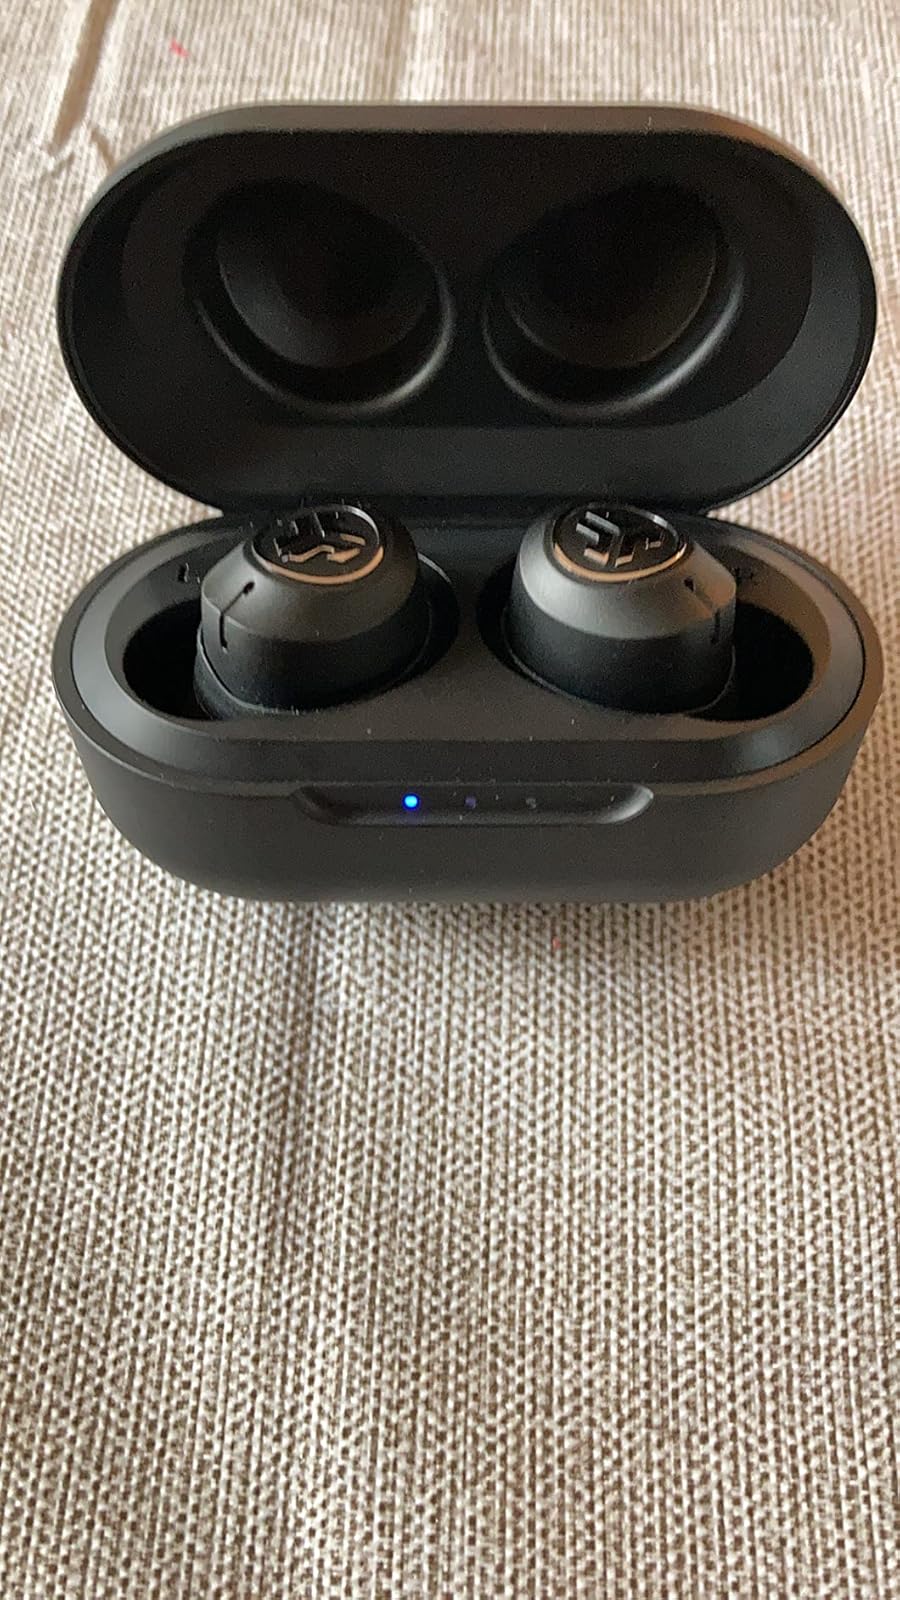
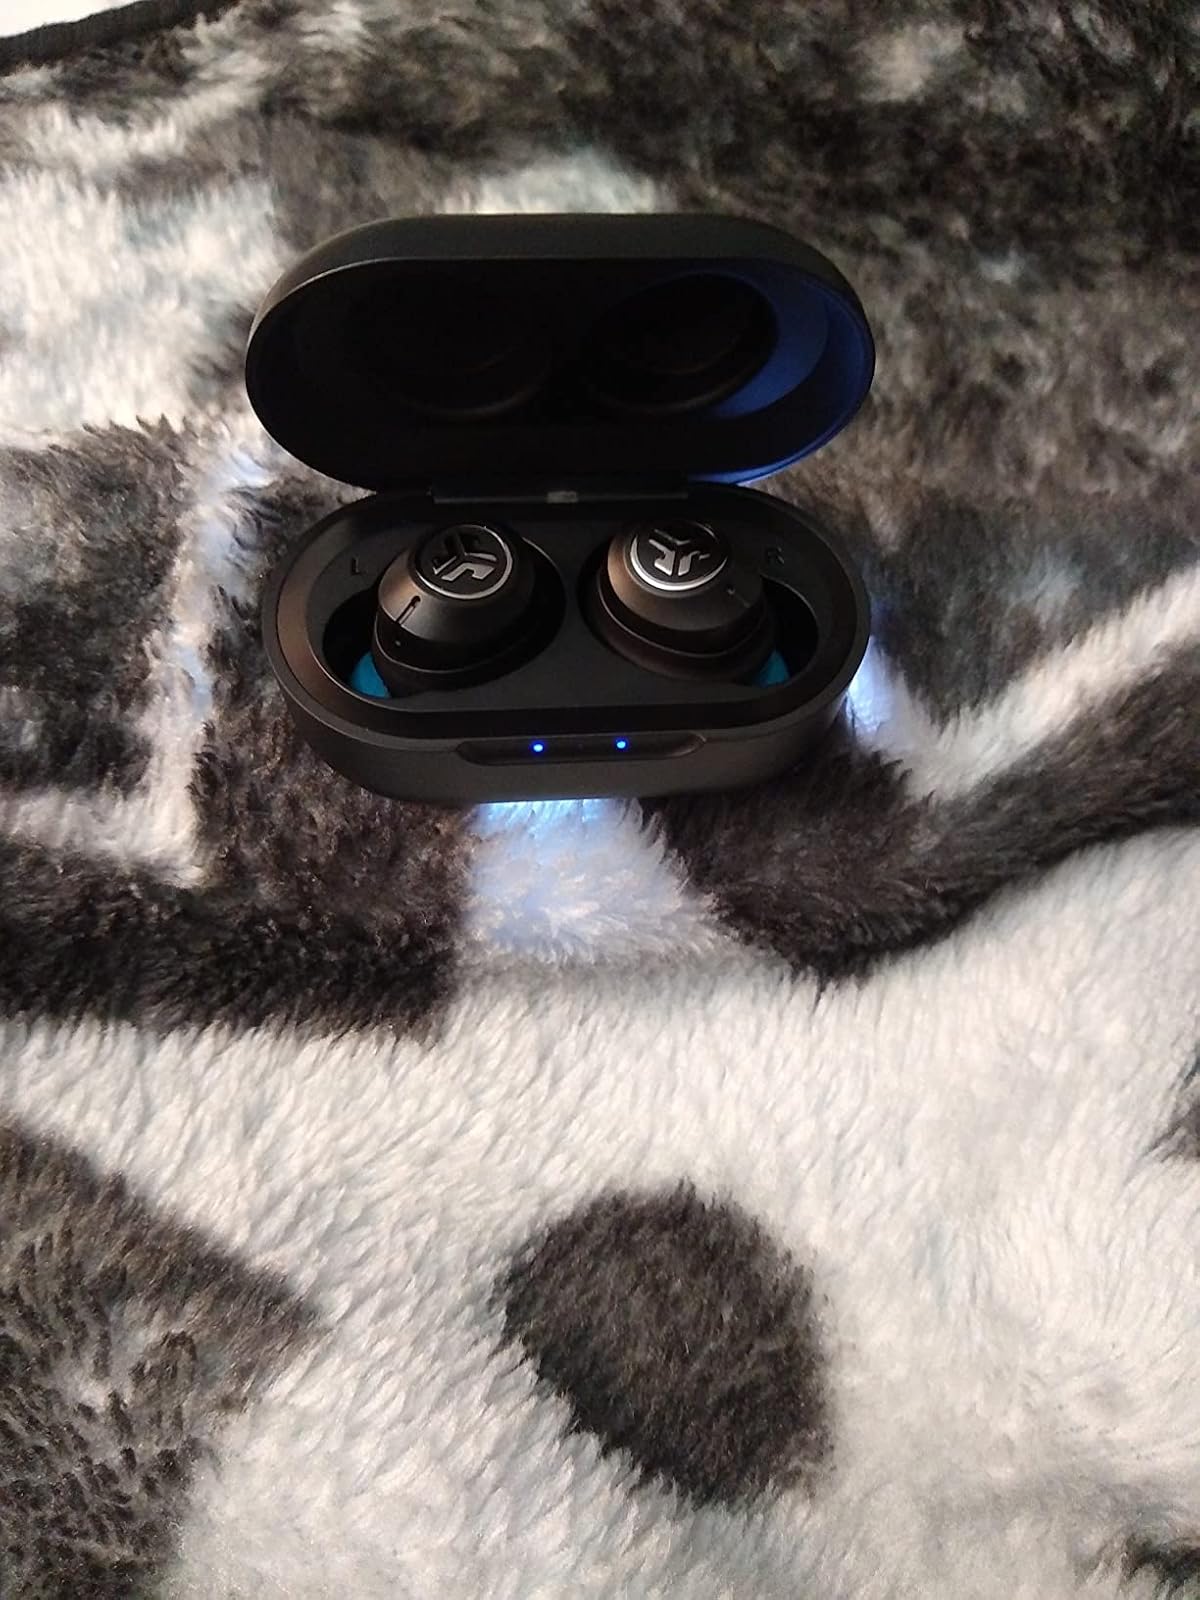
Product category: earbuds
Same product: yes